'Til Kingdom Come (film)

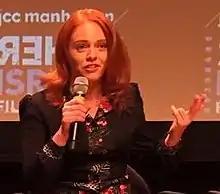
Director Maya Zinshtein at Other Israel Film Festival in 2016

"'Til Kingdom Come" was directed by Jewish Israeli filmmaker Maya Zinshtein and written by Mark Monroe. Production began in 2017; shooting for the film lasted 100 days. Producers included Zinshtein, John Battsek, and Abraham Troen, who was also director of photography; the executive producer of the film was Maxyne Franklin. The film was edited by Elan Golod and music was composed by Miriam Cutler. Production companies included Ventureland, Passion Pictures, and the Israeli Public Broadcasting Corporation. The North American distributor for the film is Abramorama; in Israel it is distributed by MetFilm.